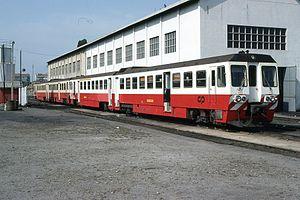
La série 9600 est une ancienne série d'autorails des CP, les chemins de fer portugais.